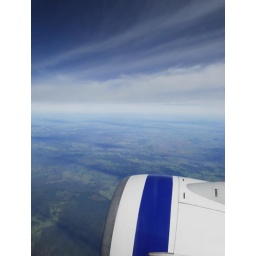
The best view in the world, the sky and clouds from an aeroplane.